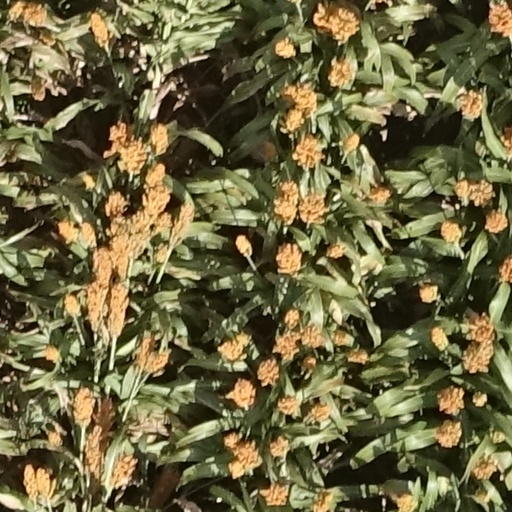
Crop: sorghum